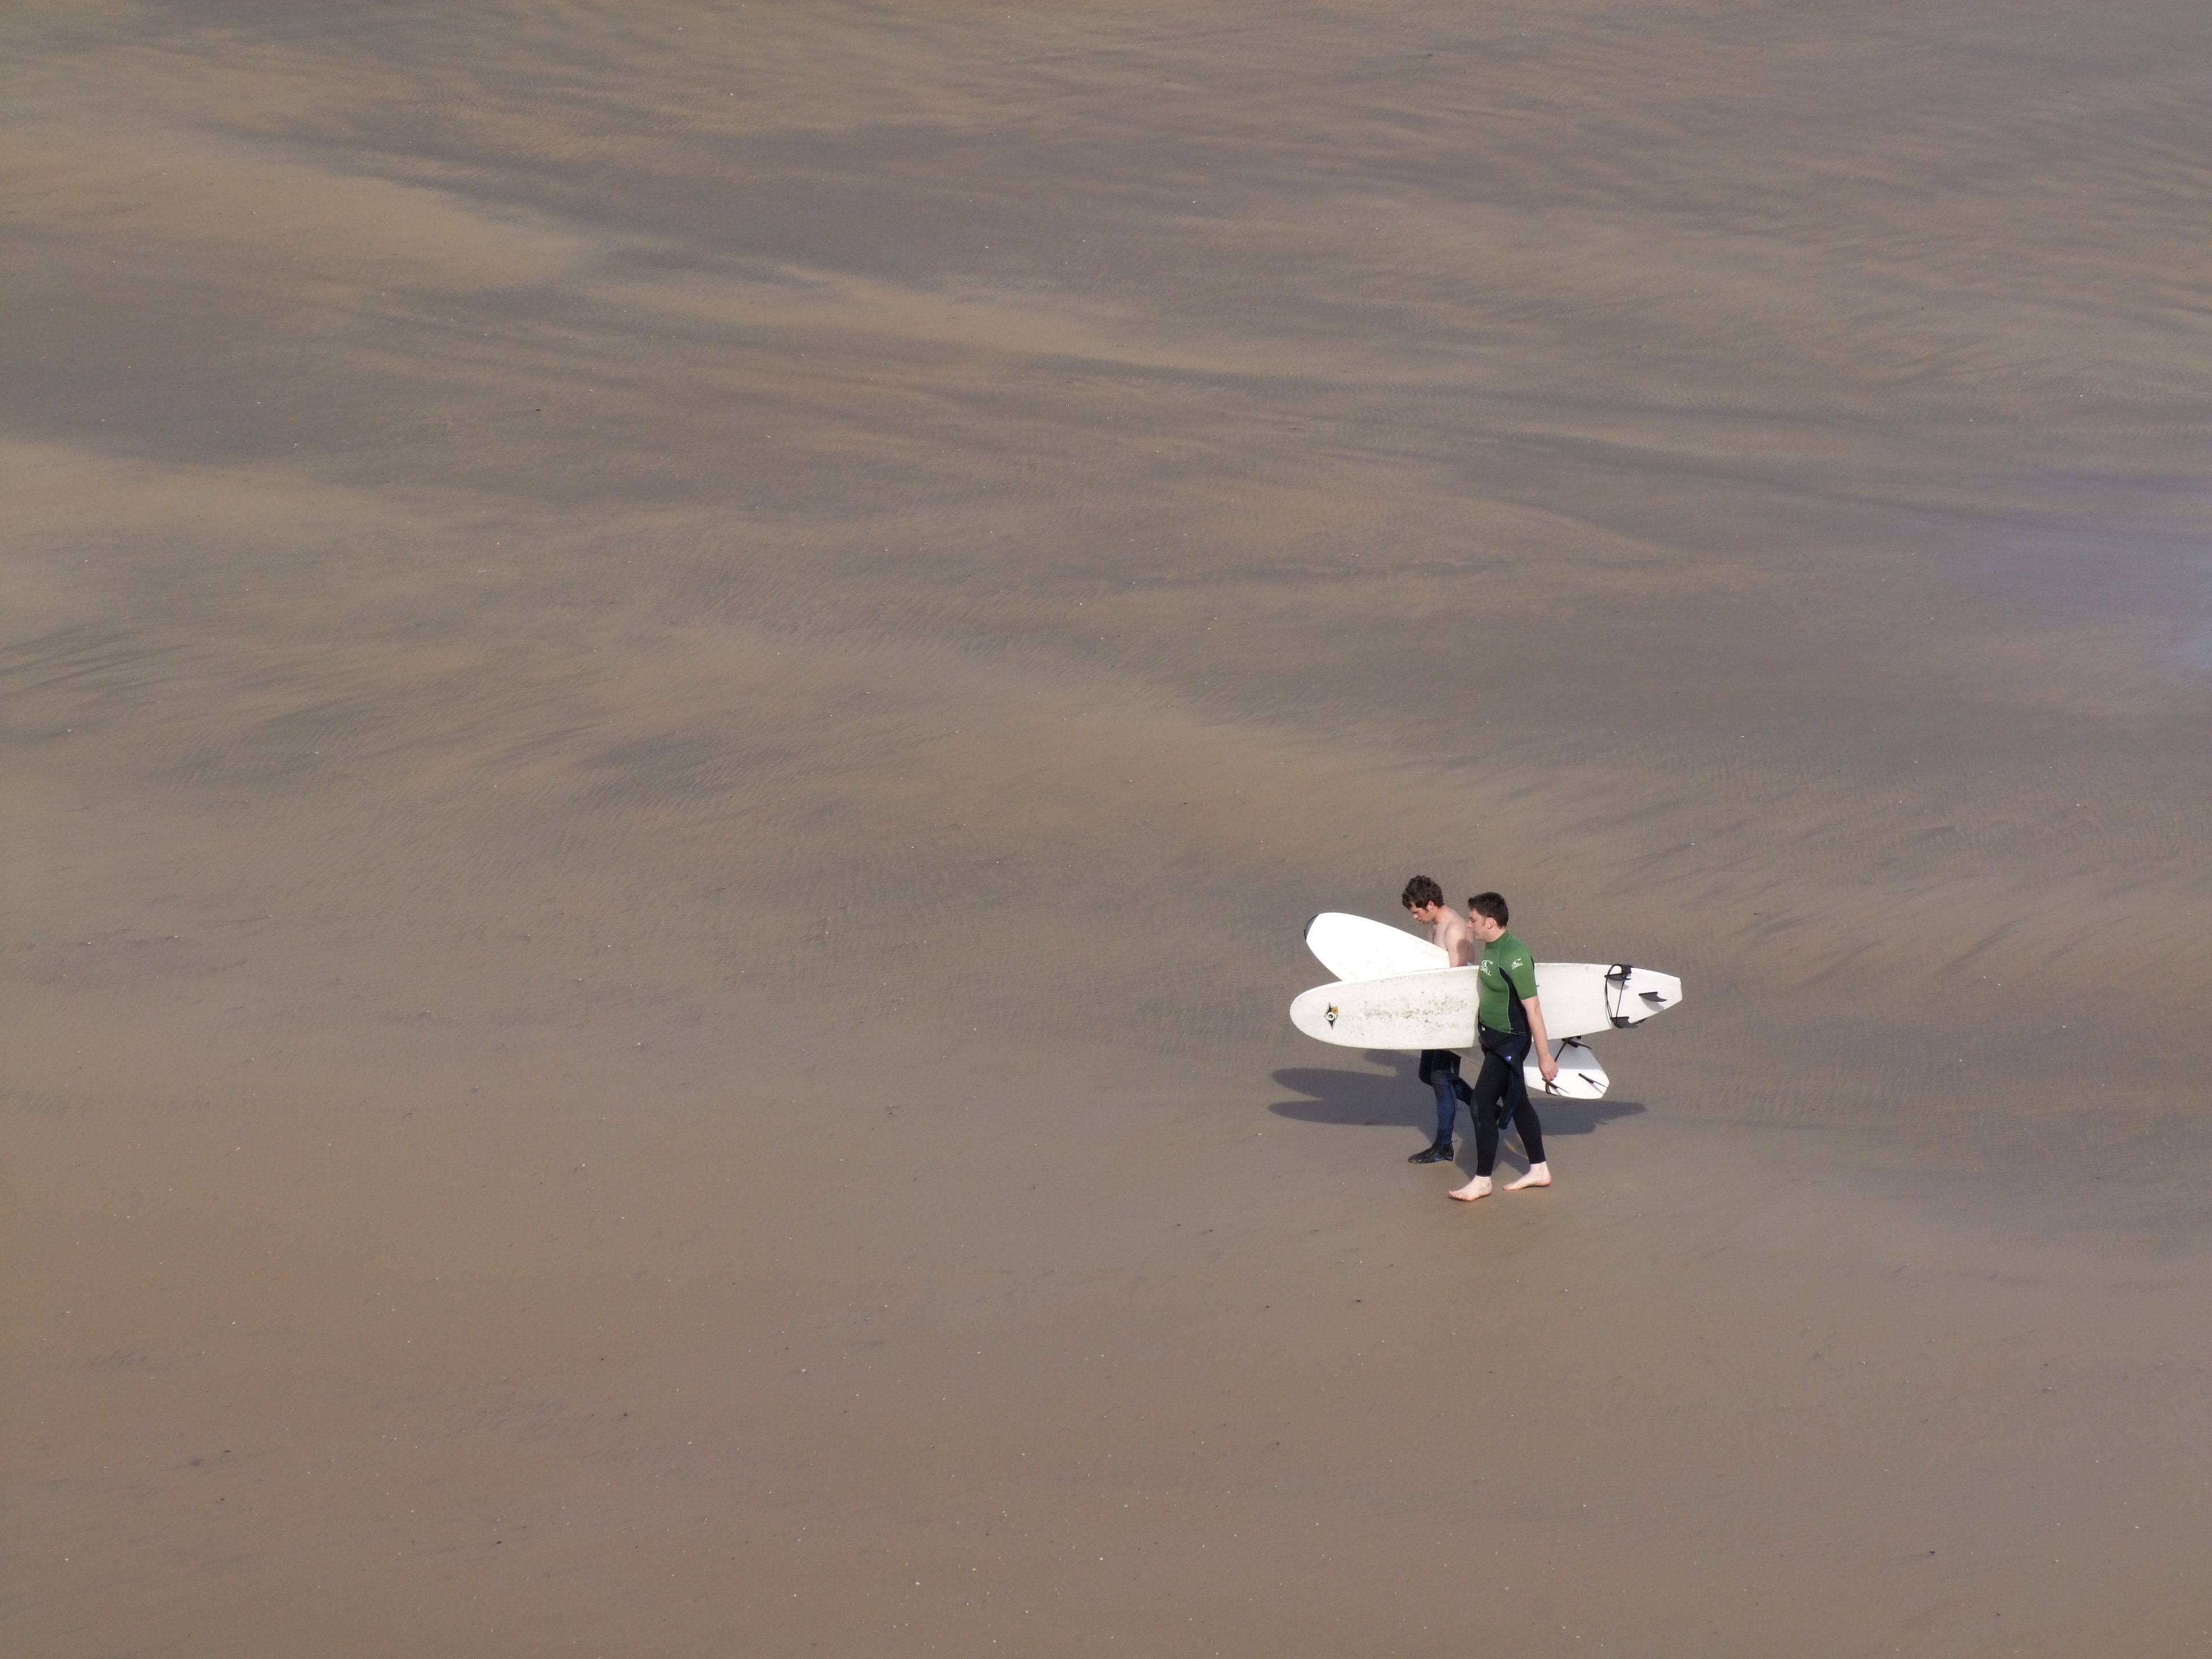
beach, sea, coast, water, sand, ocean, sun, sport, vintage, shore, wave, summer, vacation, travel, surfer, surfing, surfboard, holiday, hawaii, lifestyle, fun, natural environment